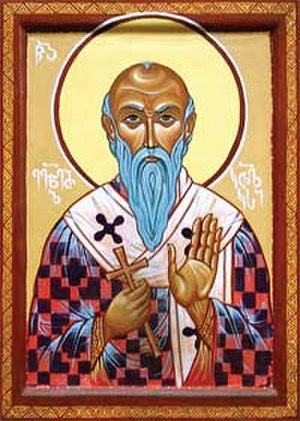
Evdemoz Ier Diassamidze, Catholicos-Patriarche de Géorgie (1632-1642) ქართული: ევდემოს I დიასამიძე, საქართველოს მართლმადიდებელი ეკლესიის მეთაური (1630-1638)
Les primats de l'Église orthodoxe de Géorgie sont les chefs spirituels du Catholicossat-Patriarcat de toute la Géorgie, depuis la fondation de l'Archevêché de Mtskheta dans les années 320 jusqu'à nos jours. Du IVᵉ siècle à aujourd'hui, 156 primats se sont succédé.